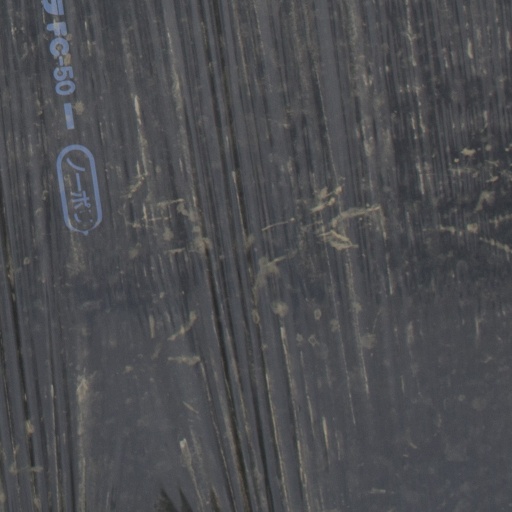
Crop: Jerusalem artichoke